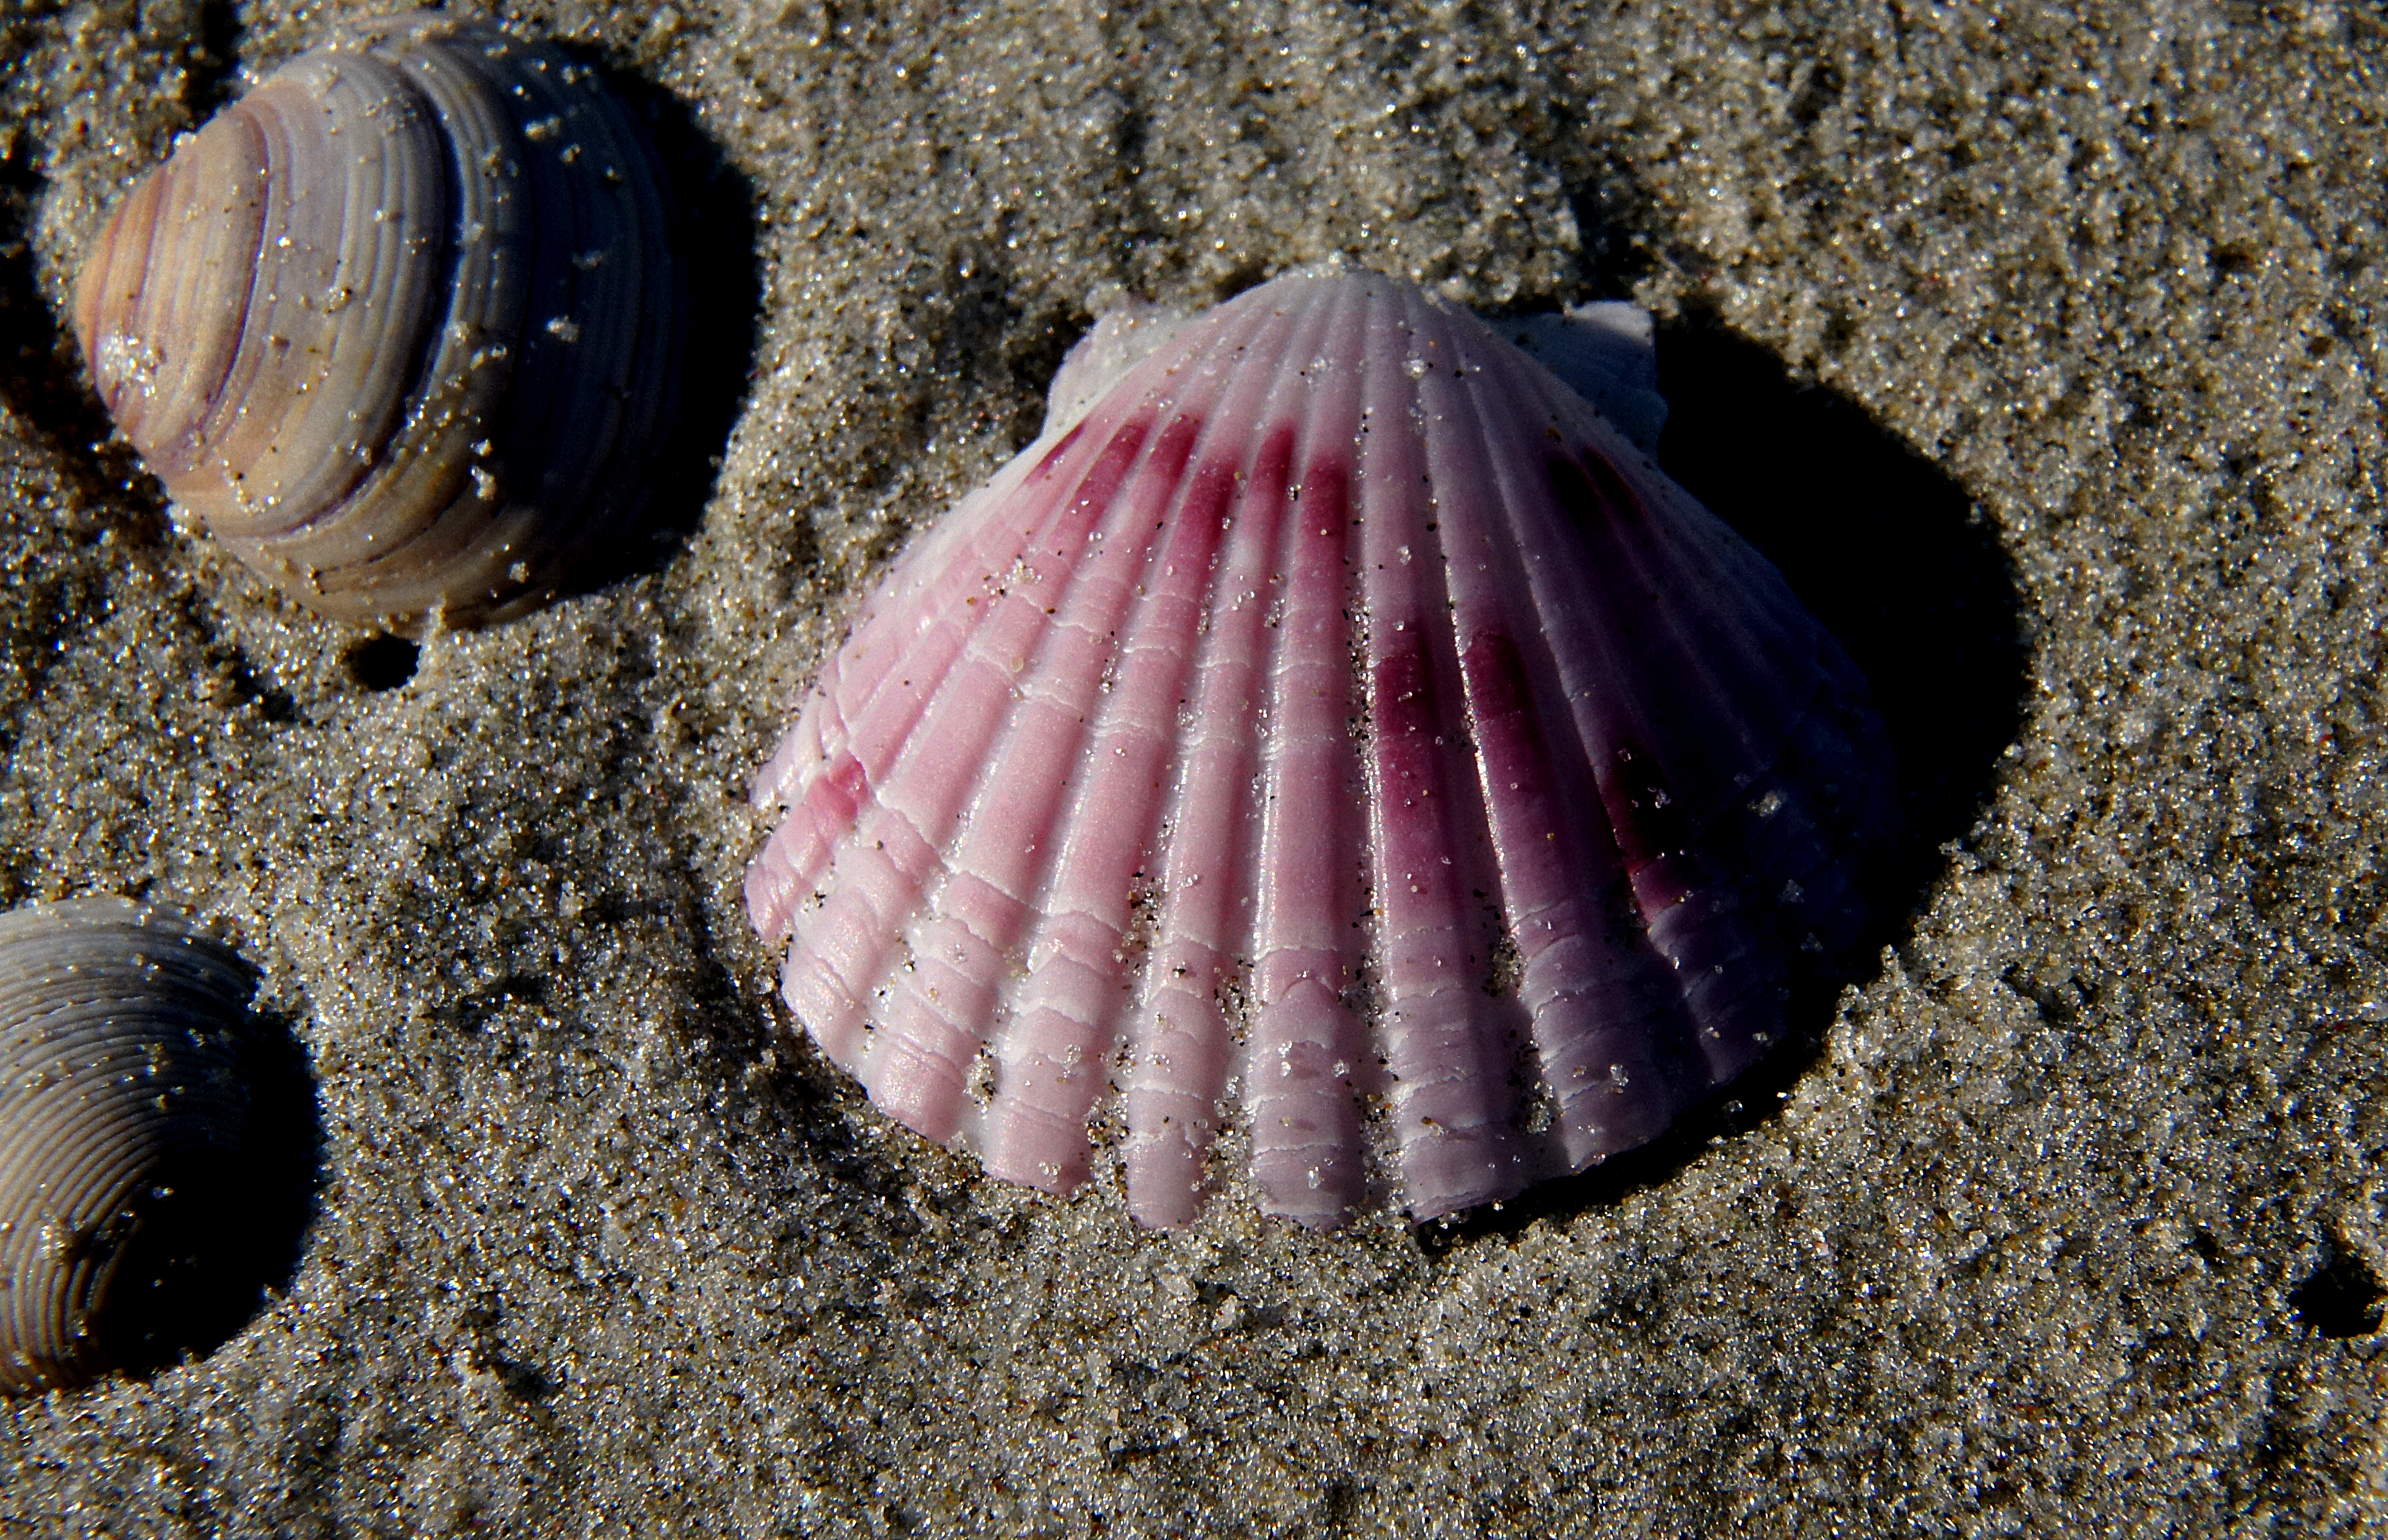
beach, biology, fauna, invertebrate, seashell, seashells, shells, publicdomain, scallops, cockles, beachart, cockle, macro photography, organism, sea snail, marine biology